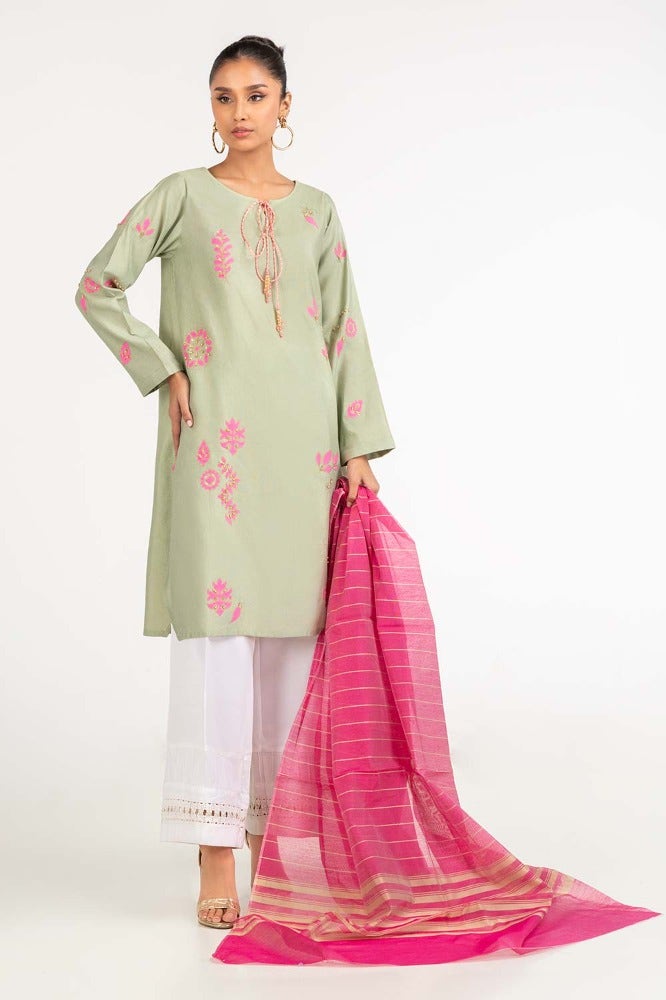
green pink embroidered cotton tunic